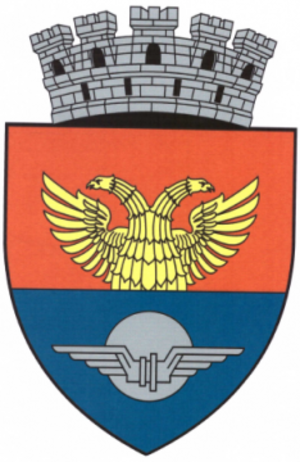
Pașcani est une ville en Moldavie roumaine, dans le județ de Iași, à 75 kilomètres du chef-lieu Iași.